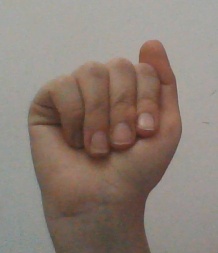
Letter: saad